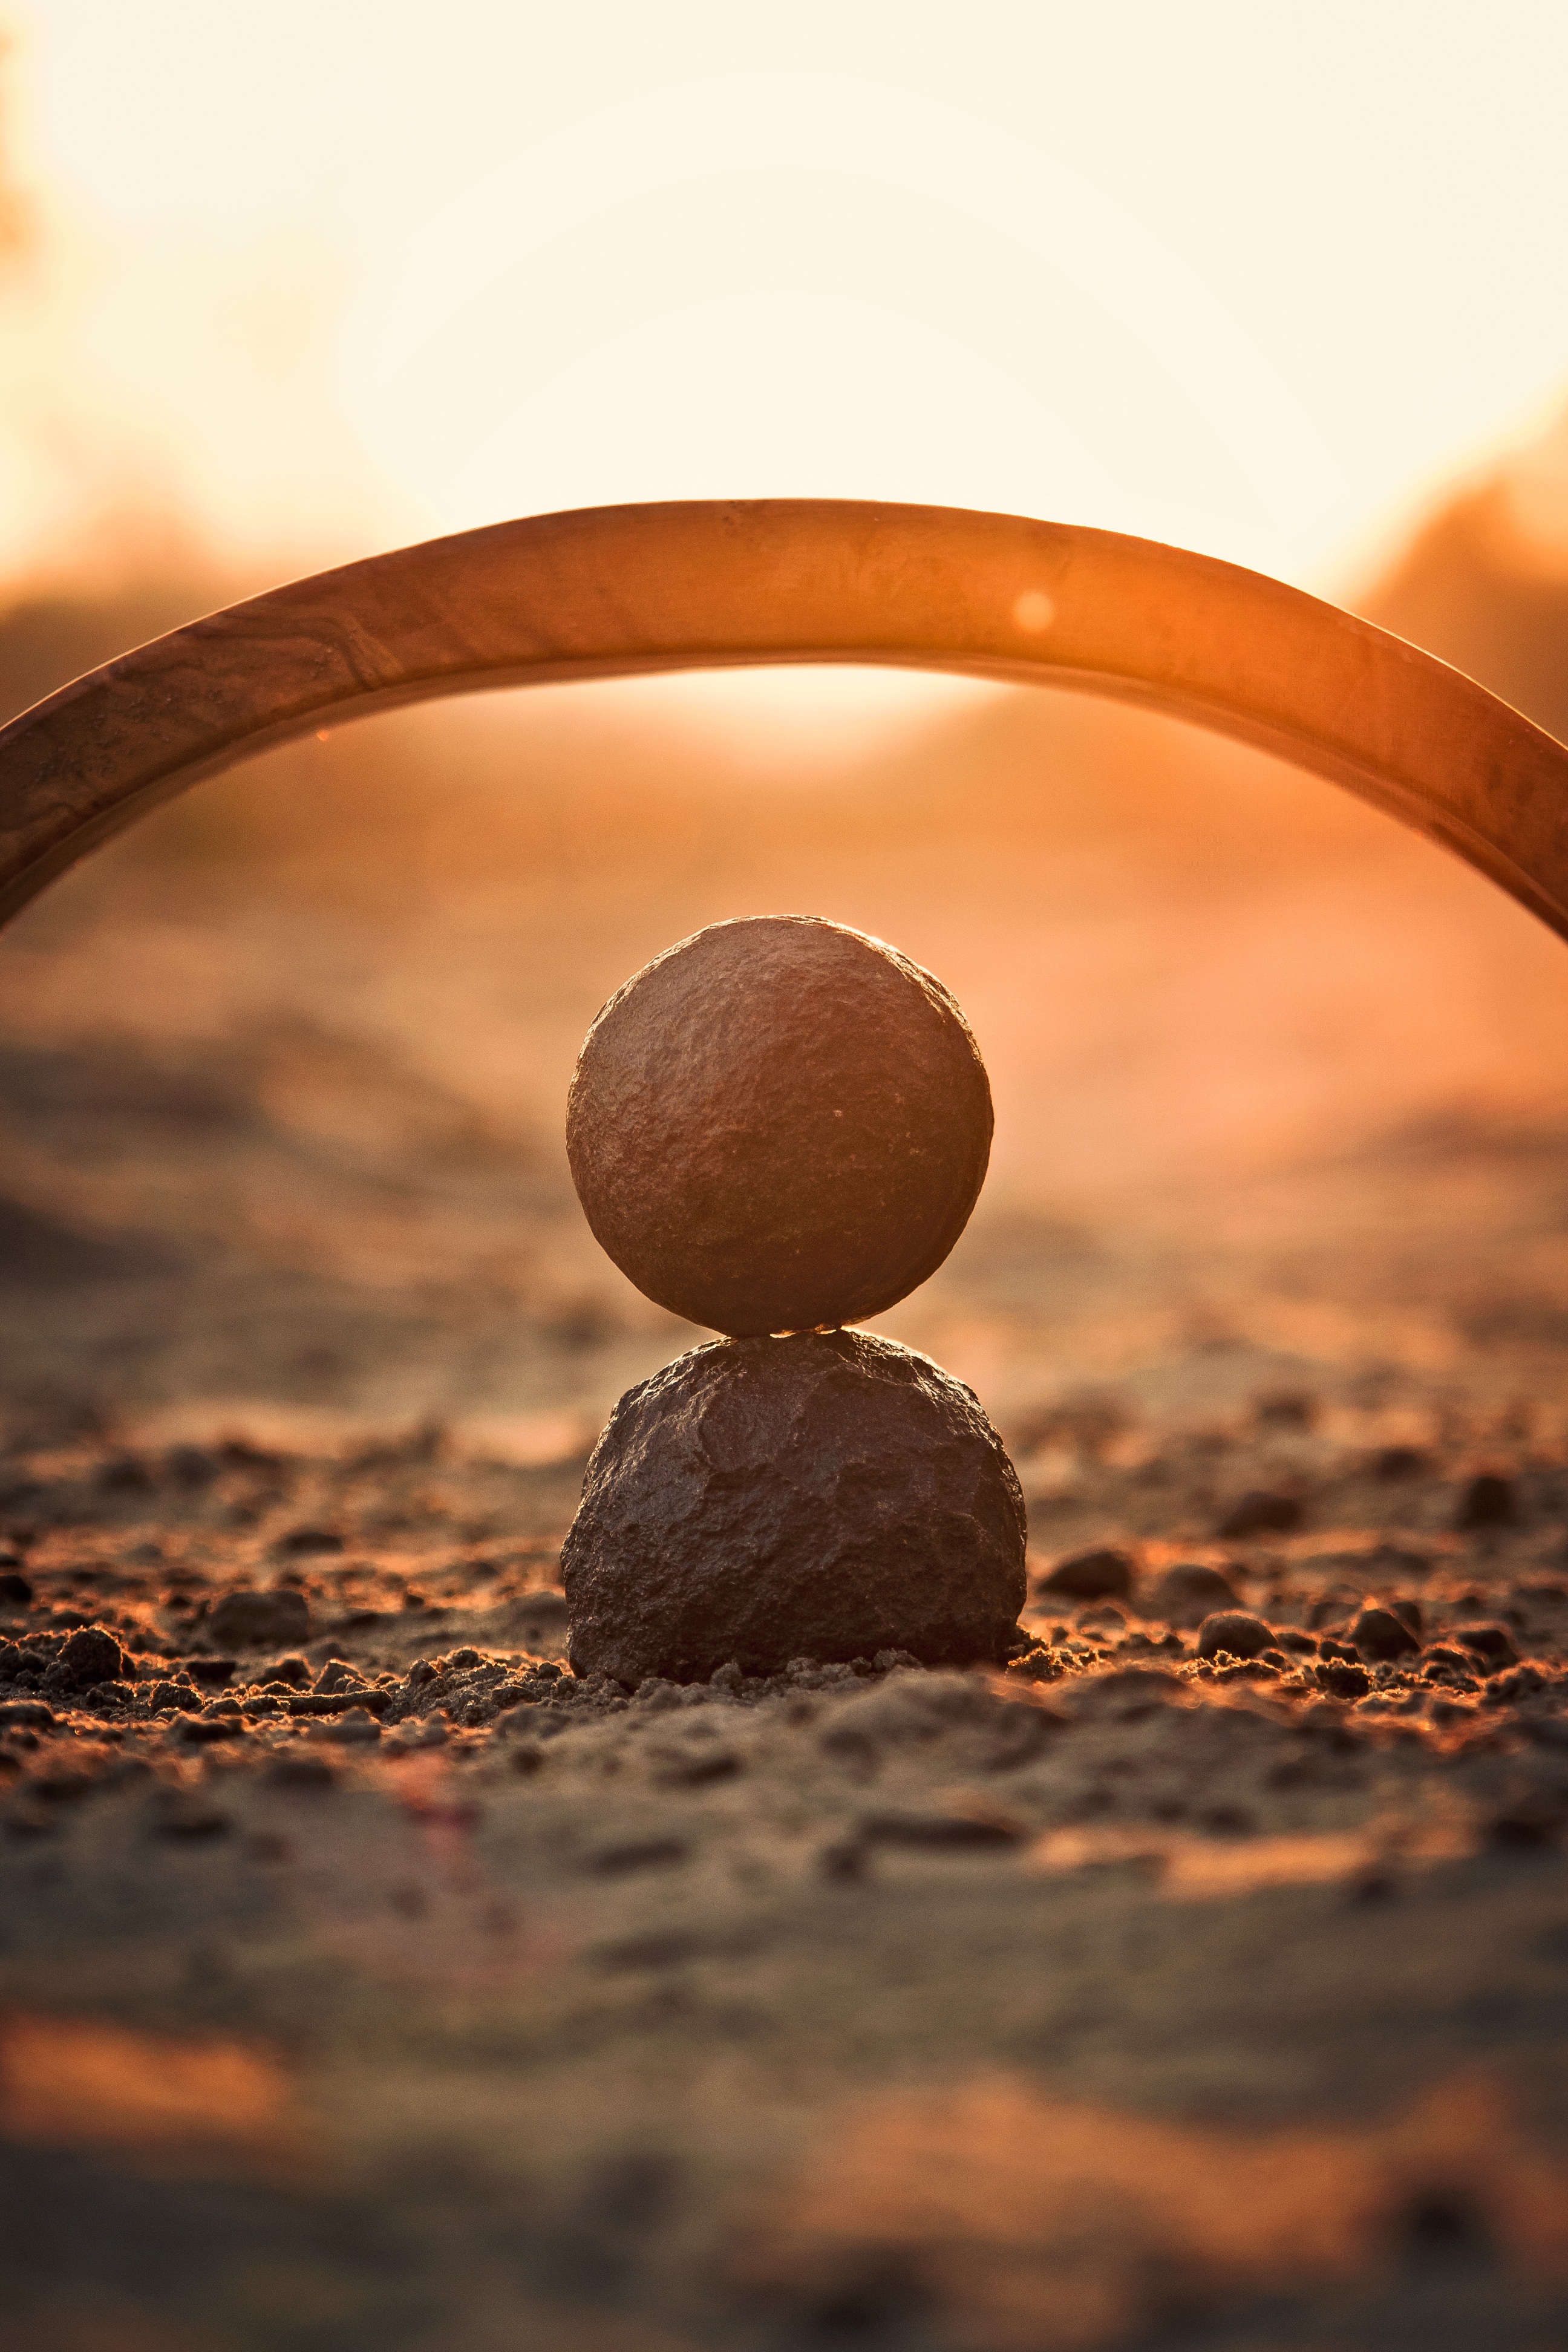
nature, rock, person, light, cloud, sky, sun, sunrise, sunset, photography, sunlight, morning, atmosphere, stone, live, evening, reflection, relax, balance, natural, peace, clean, freedom, medicine, lifestyle, healthy, zen, circle, energy, alternative, close up, relaxation, earth, meditation, hands, spa, eye, marble, yoga, mind, protection, nurse, protect, harmony, concentration, therapy, meditating, medication, spirituality, wellness, macro photography, patient, herbal, essential, healing, astronomical object, natural health, meditation nature, moqui, ludasto